The Unscrupulous Ones

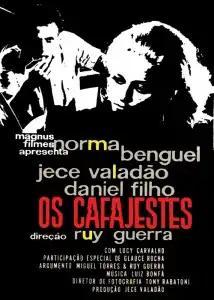
Theatrical release poster

The Unscrupulous Ones is a 1962 Brazilian crime film directed by Ruy Guerra. It was entered into the 12th Berlin International Film Festival.